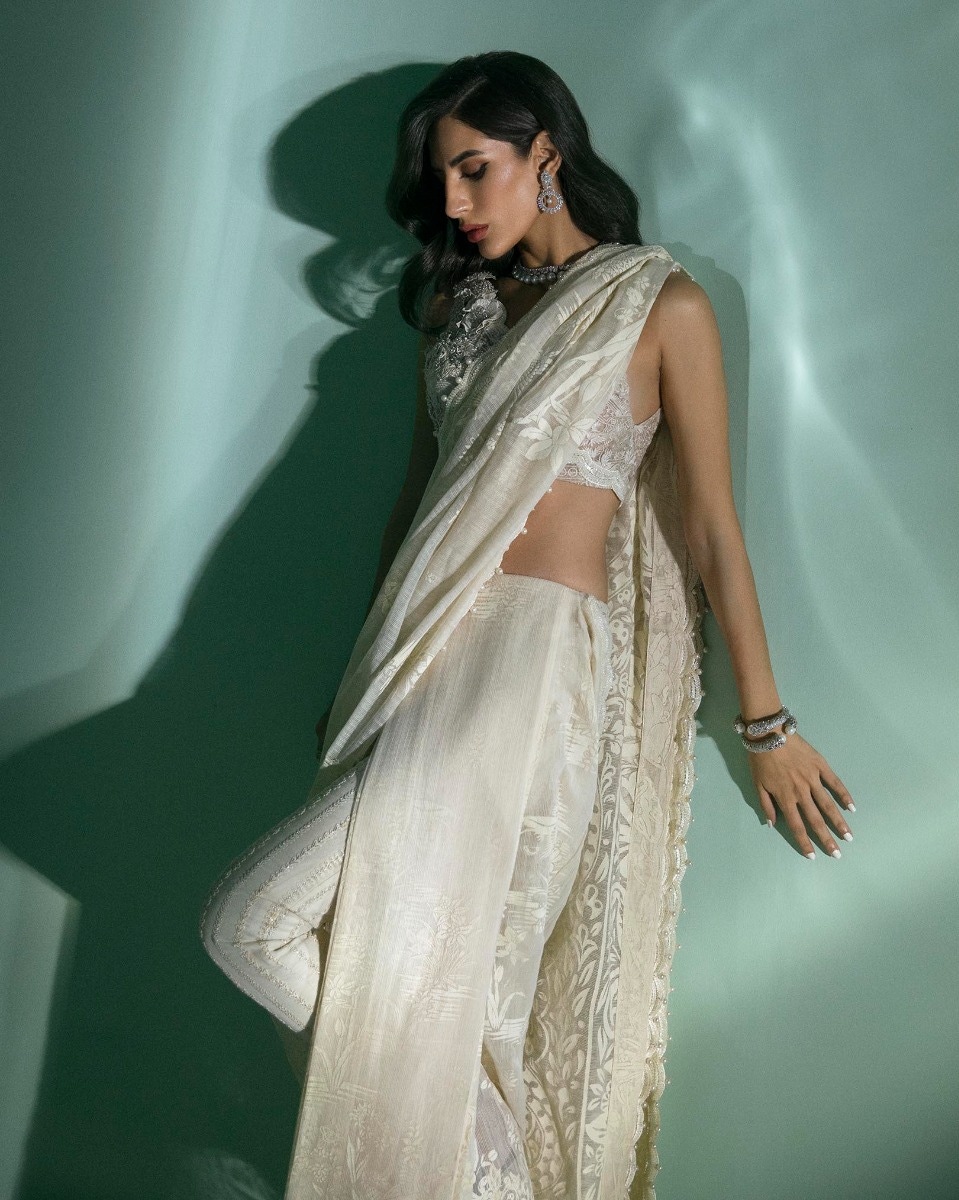
ivory saree